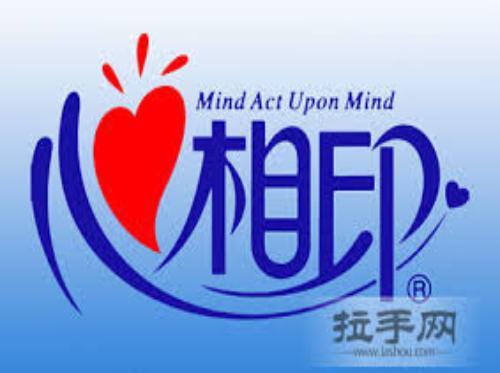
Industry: Necessities